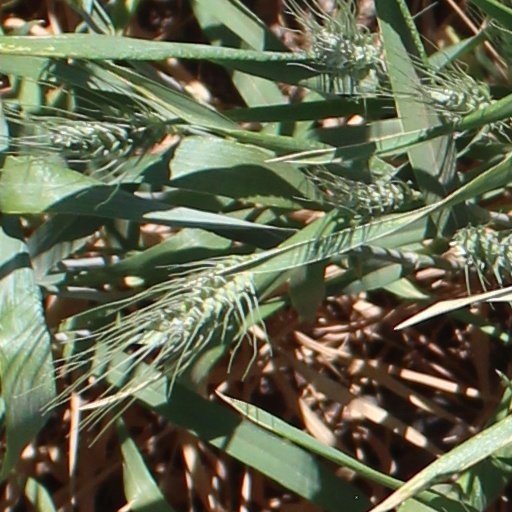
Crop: wheat